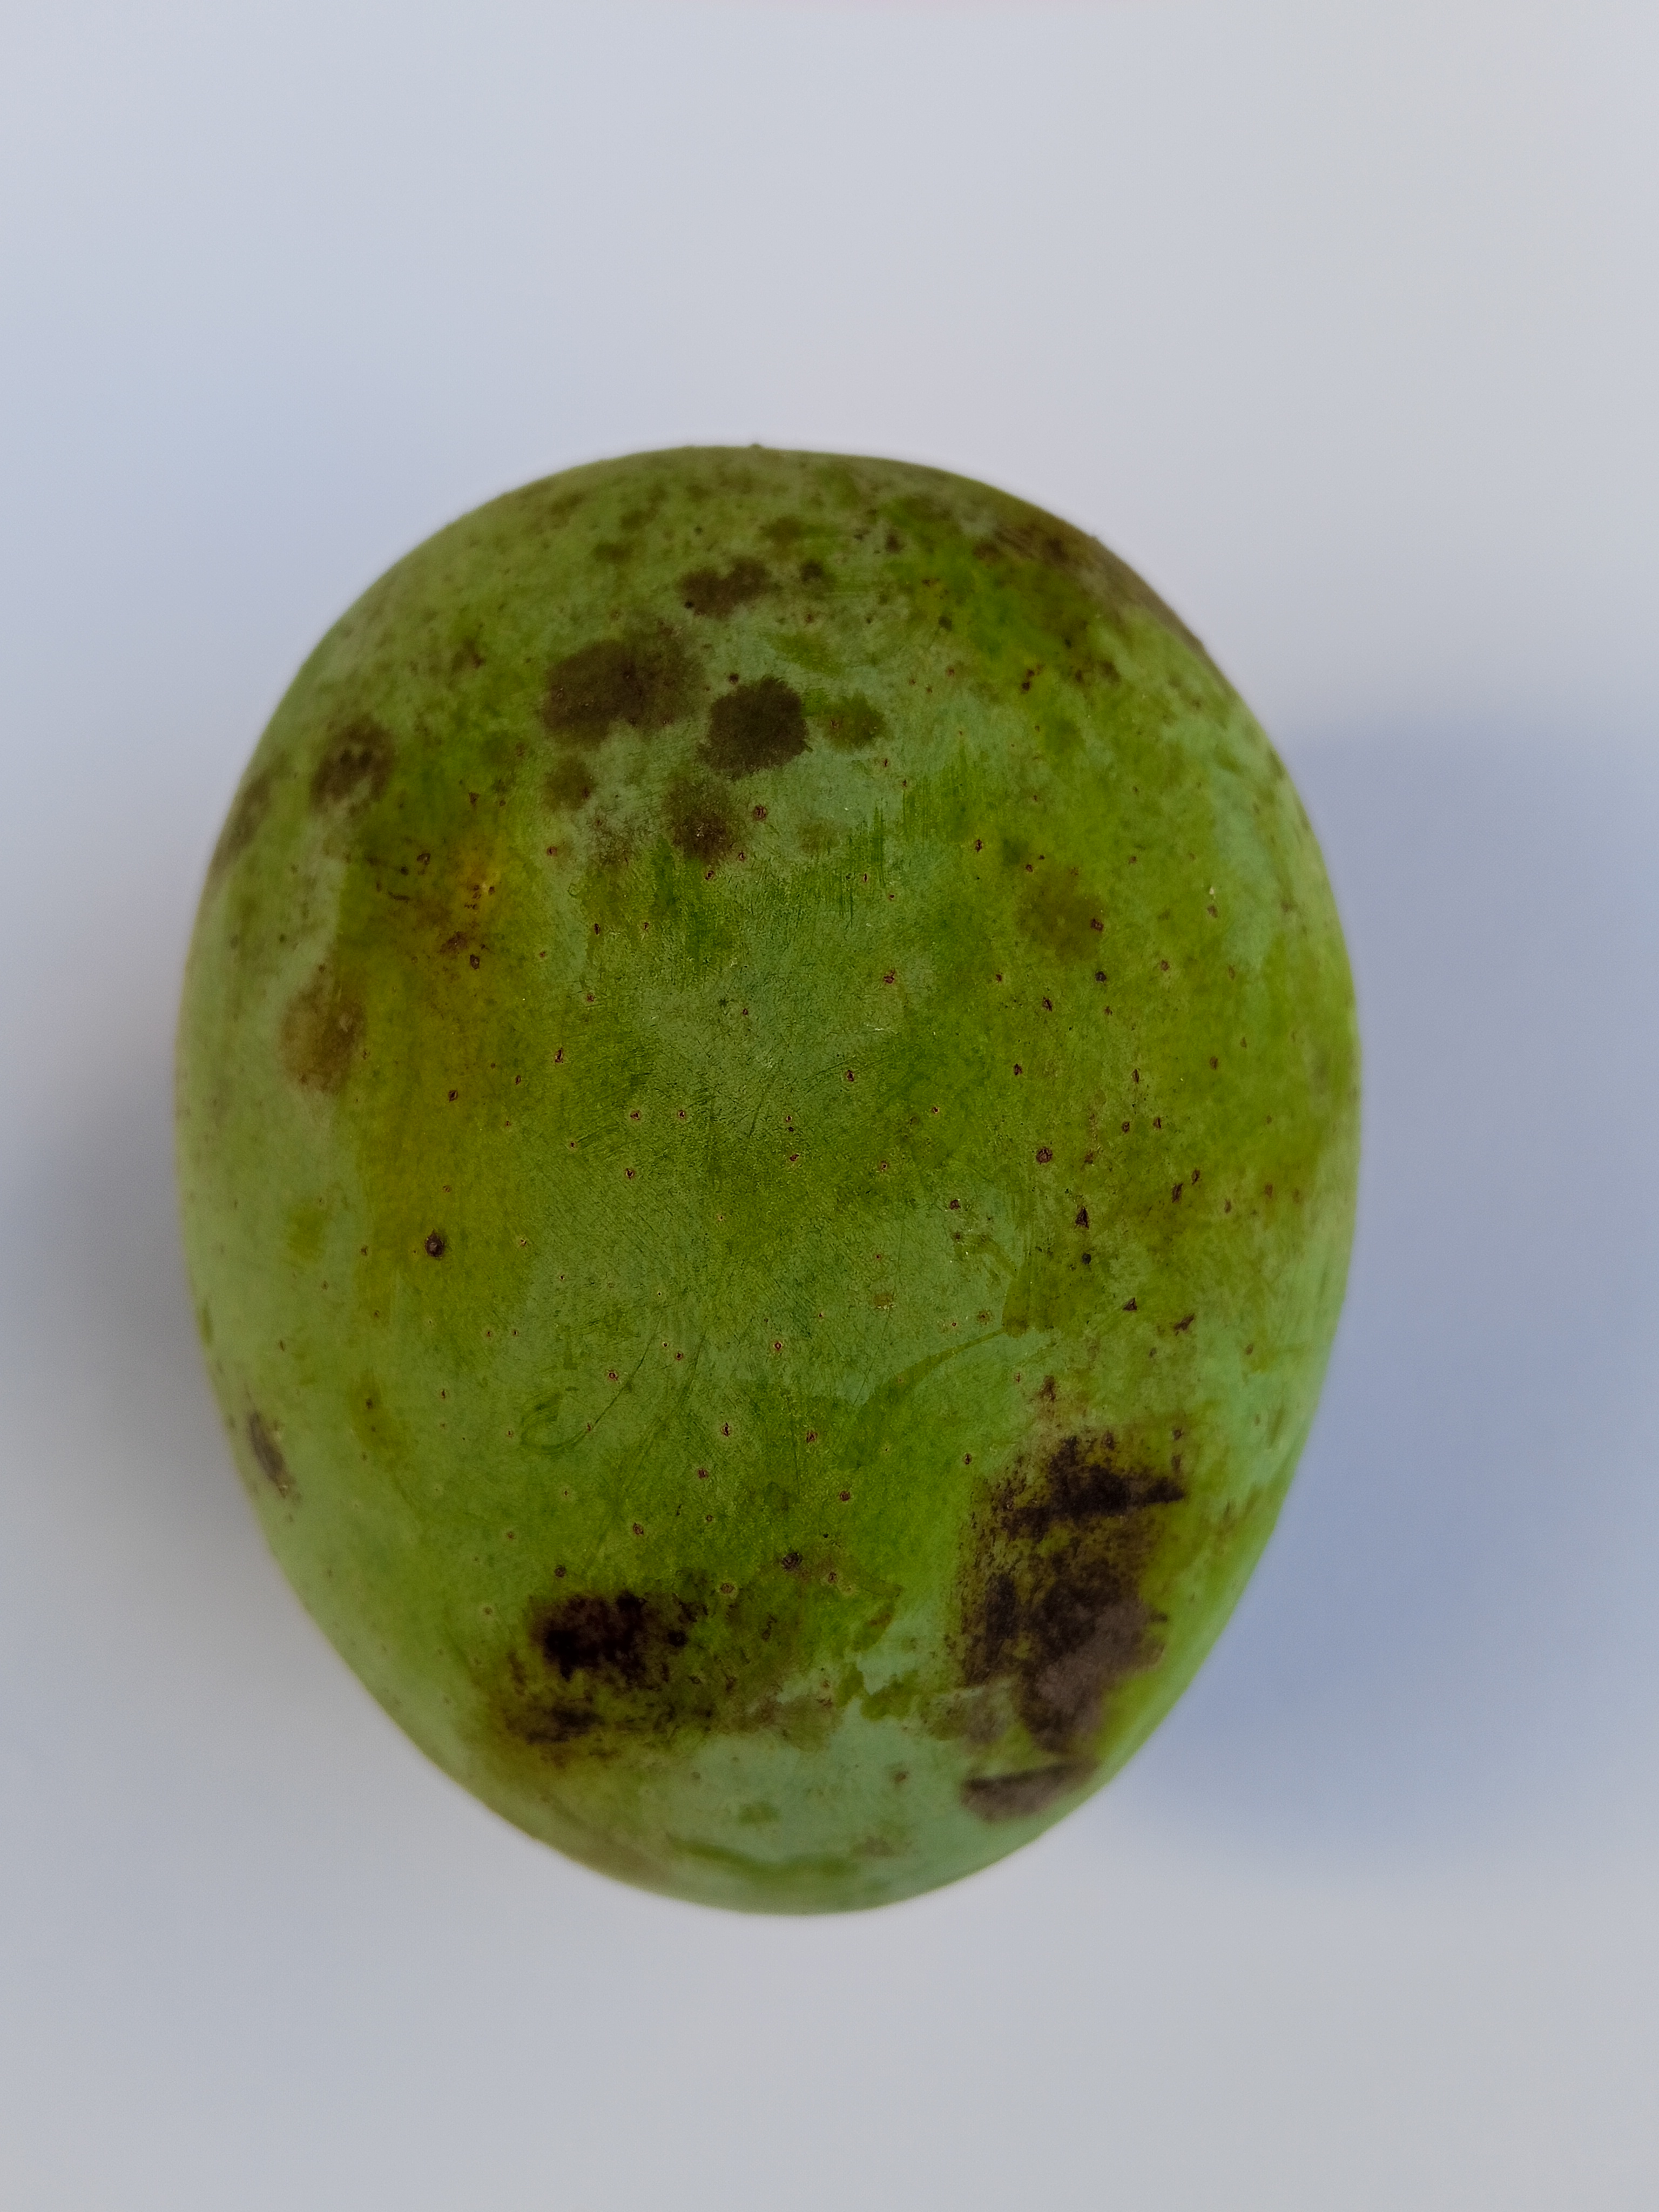
Mango variety: Langra